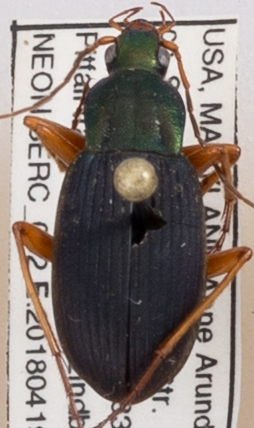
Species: Chlaenius aestivus
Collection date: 2018-04-19
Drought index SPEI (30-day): -1.18
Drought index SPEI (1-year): -0.304
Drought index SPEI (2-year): -0.32